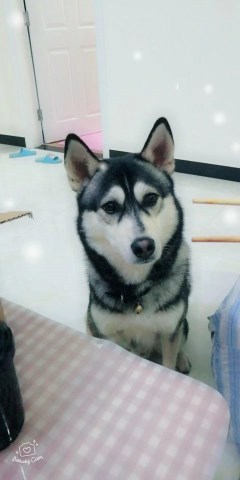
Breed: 1160-n000003-Siberian_husky